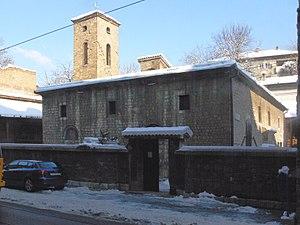
Cet article recense les monuments nationaux situés sur le territoire de la Ville de Sarajevo en Bosnie-Herzégovine et dans la République serbe de Bosnie. La liste établie par la Commission pour la protection des monuments nationaux compte 109 monuments nationaux inscrits sur la liste principale et 20 monuments inscrits sur une liste provisoire.